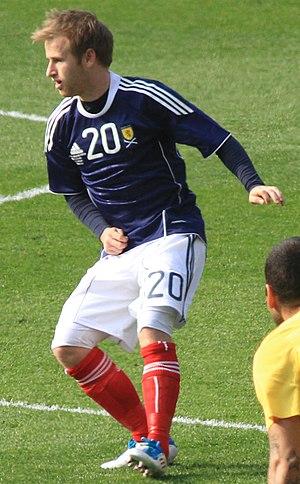
Barry Bannan est un footballeur international écossais, né le 1ᵉʳ décembre 1989 à Airdrie en Écosse. Il évolue actuellement pour Sheffield Wednesday au poste de milieu de terrain.